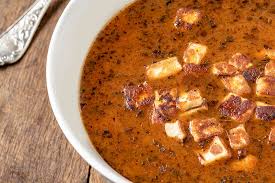
Label: tarhana_soup